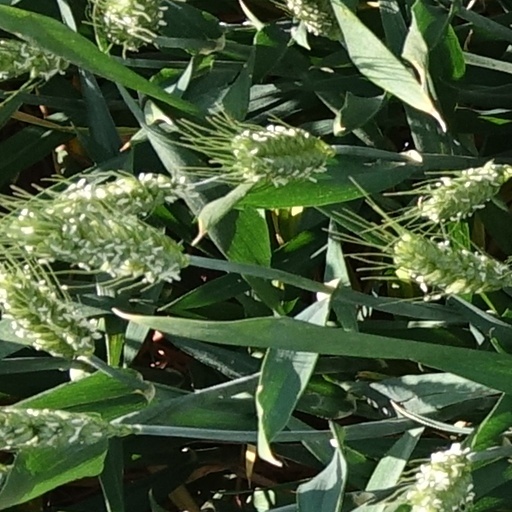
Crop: wheat